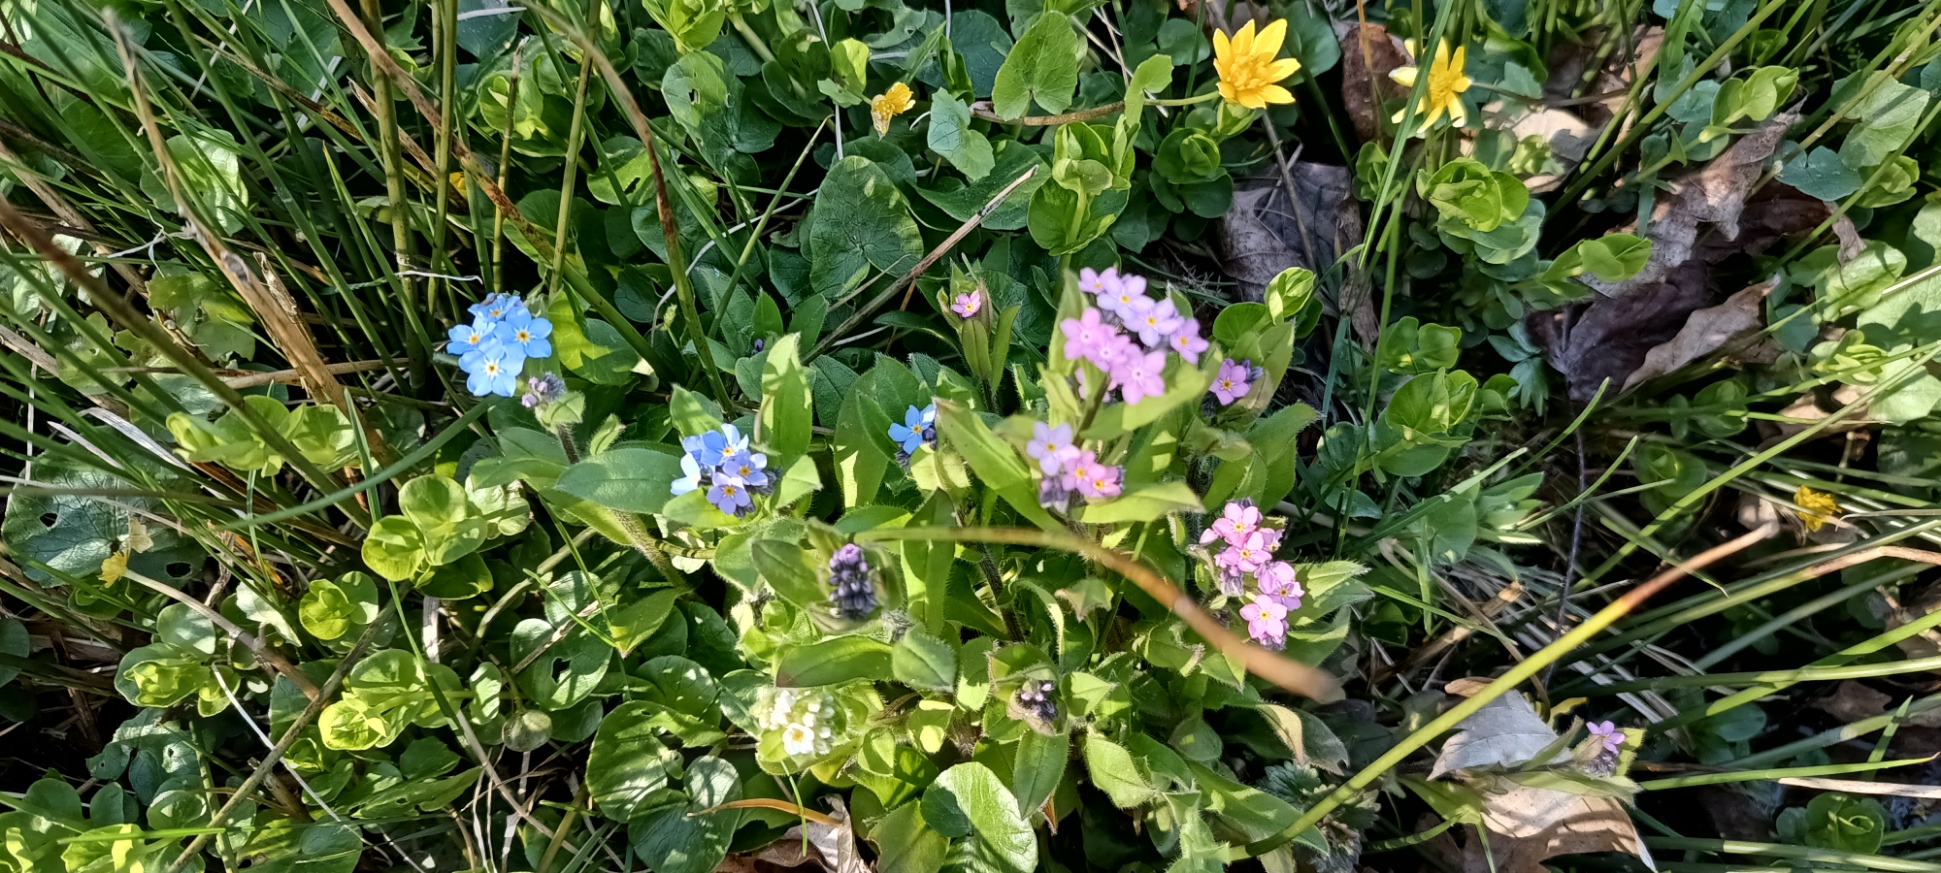
flower, green, plants, petal, groundcover, flowering plant, purple, herbaceous plant, wildflower, garden, plant stem, Dayflowers, perennial plant, Forb, gentians, spiderwort, Wood sorrels, violaceae, primrose, Borages, herb, Bellflowers, morning glories, bellflower family, violet, dicotyledon, spiderworts, Purslanes, Verbenas, gentian, Broomrapes, geraniales, touch me not, Lobelias